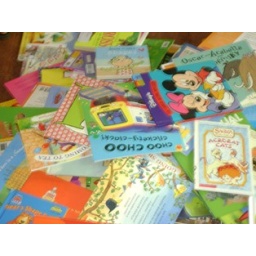
In November 2009 iBbY Zimbabwe launched a book box library at a school located in Bulawayo.